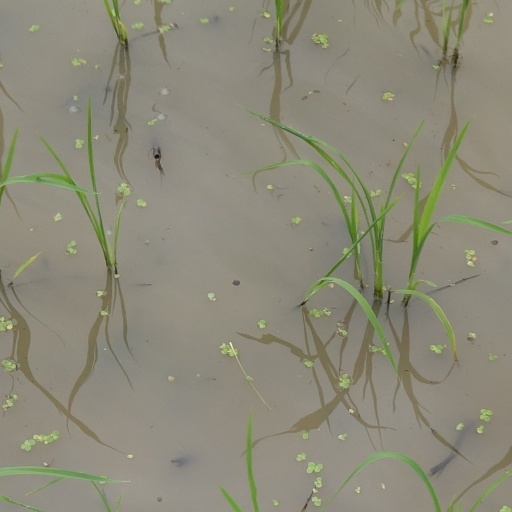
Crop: rice